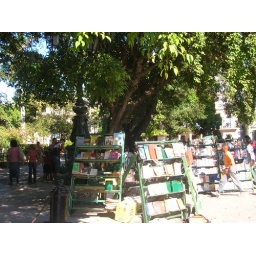
trust us to find a book market in havana